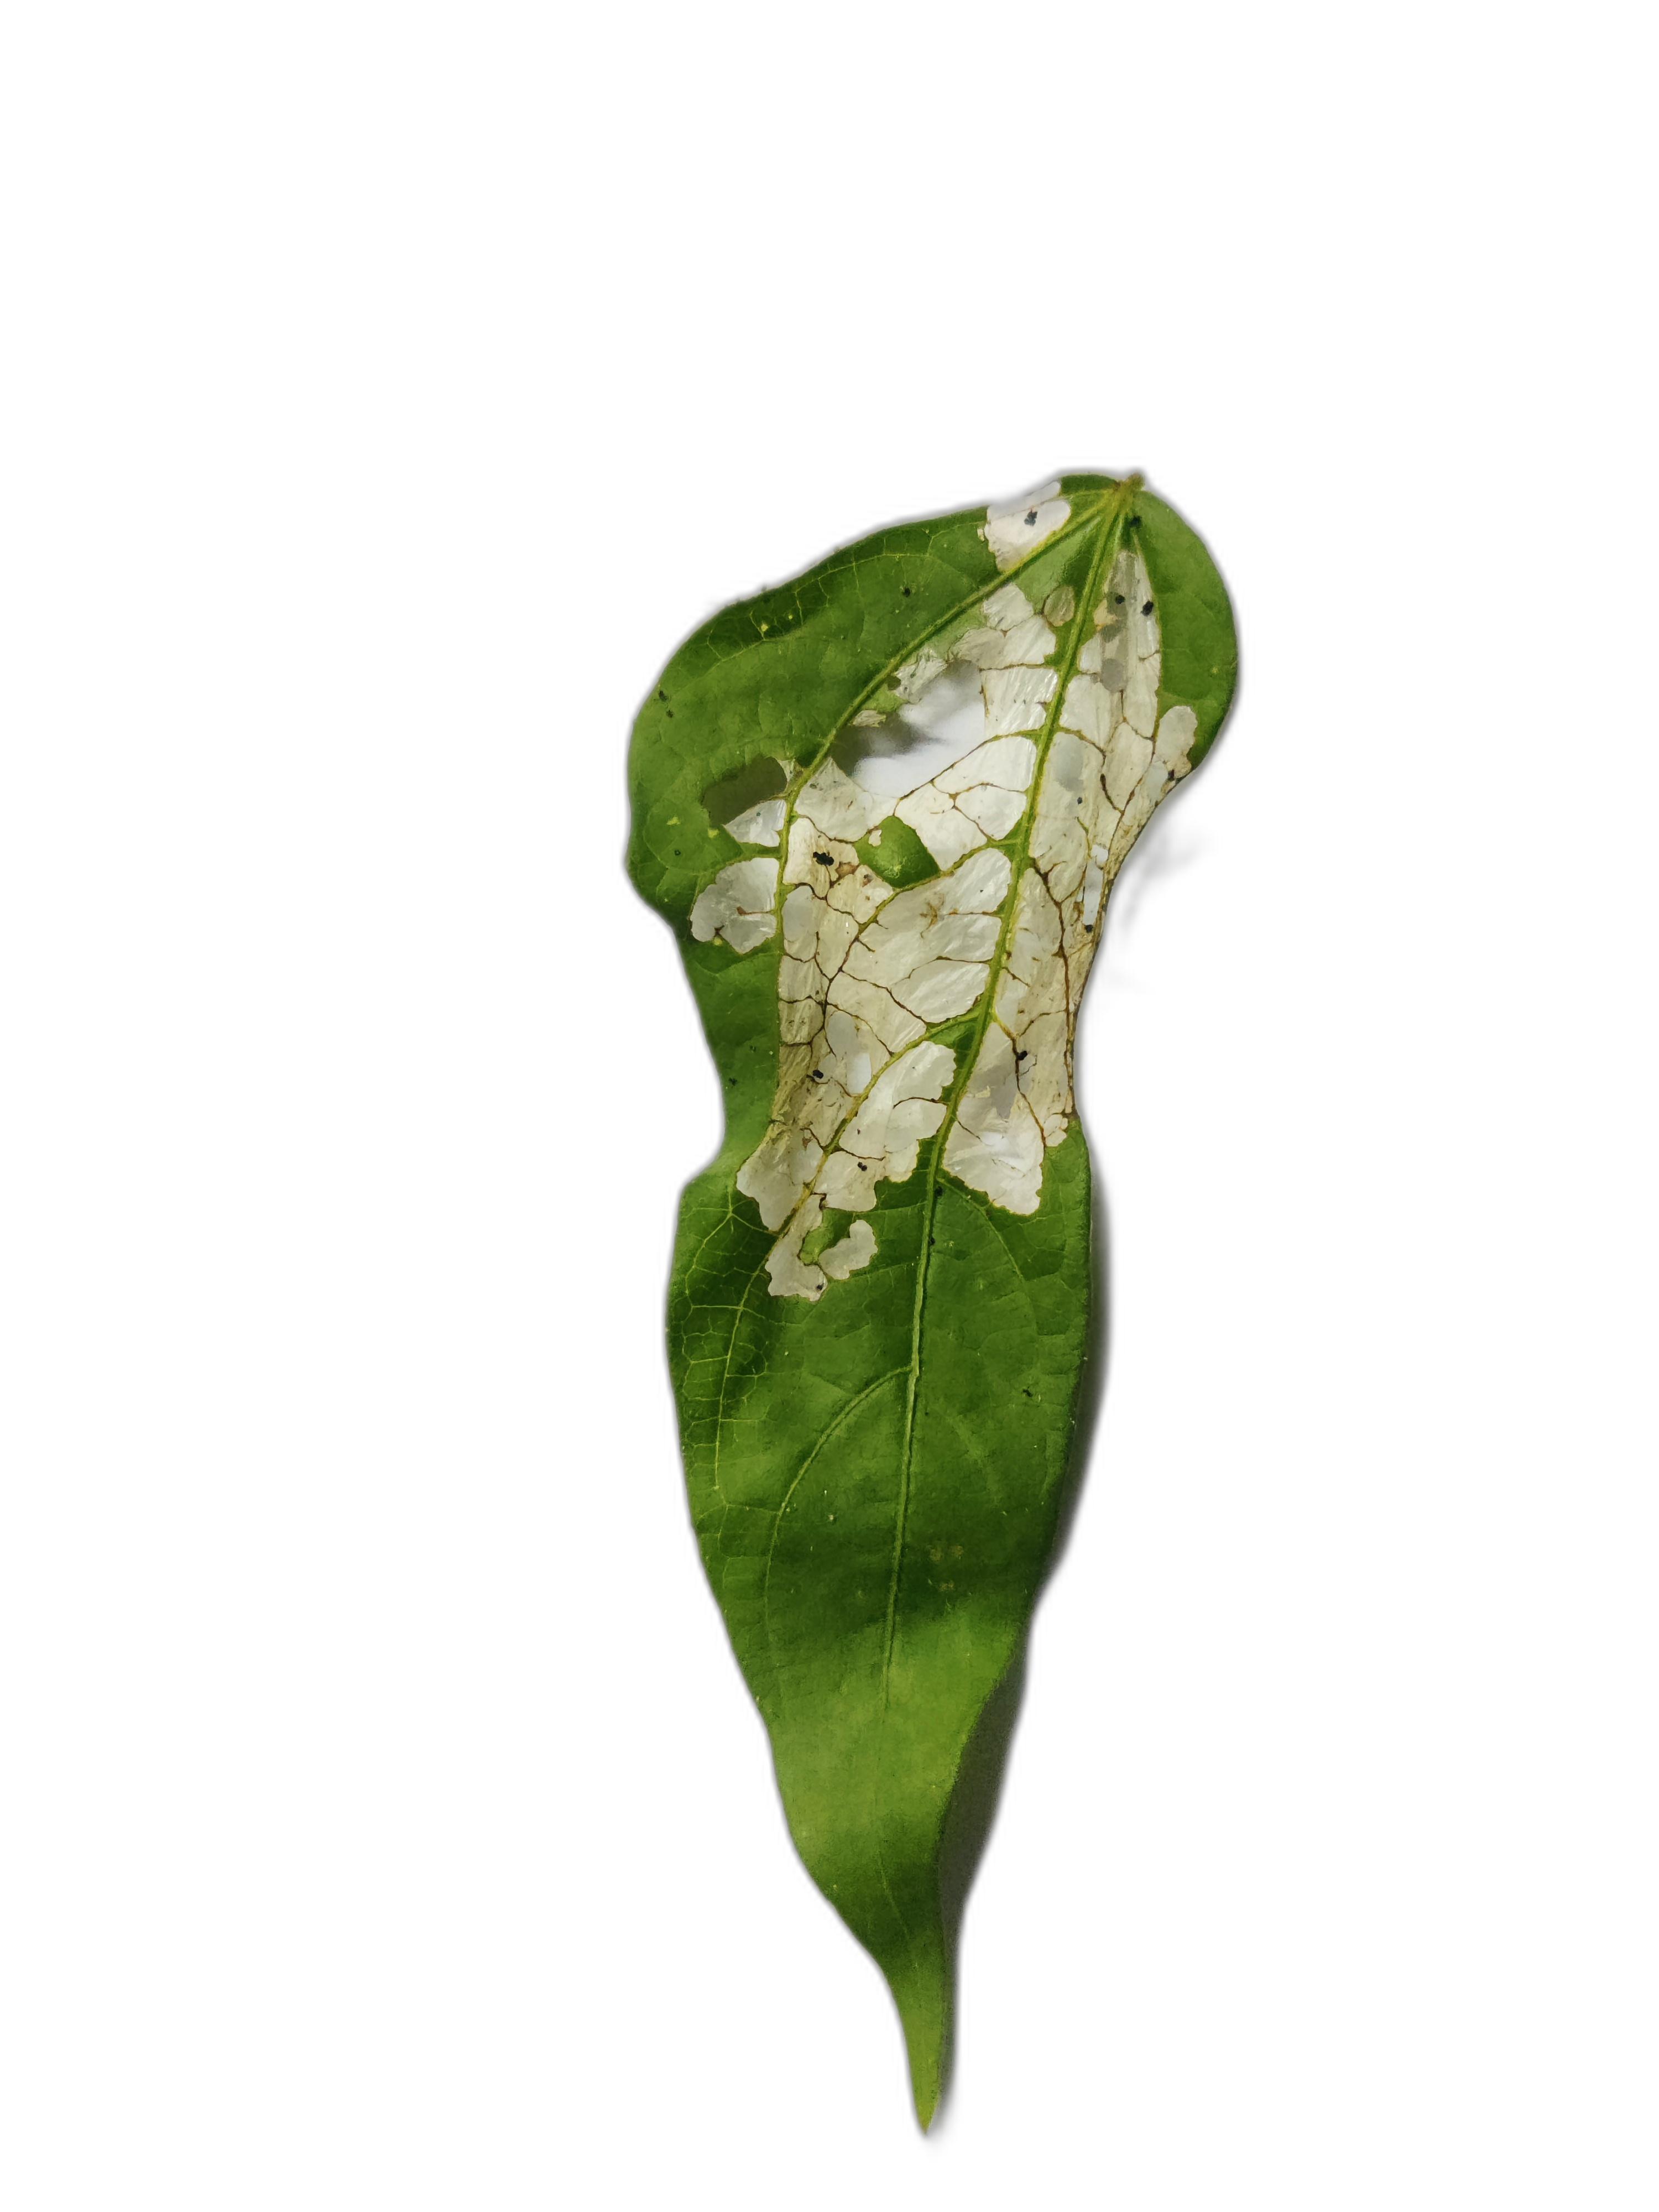
Label: Insect